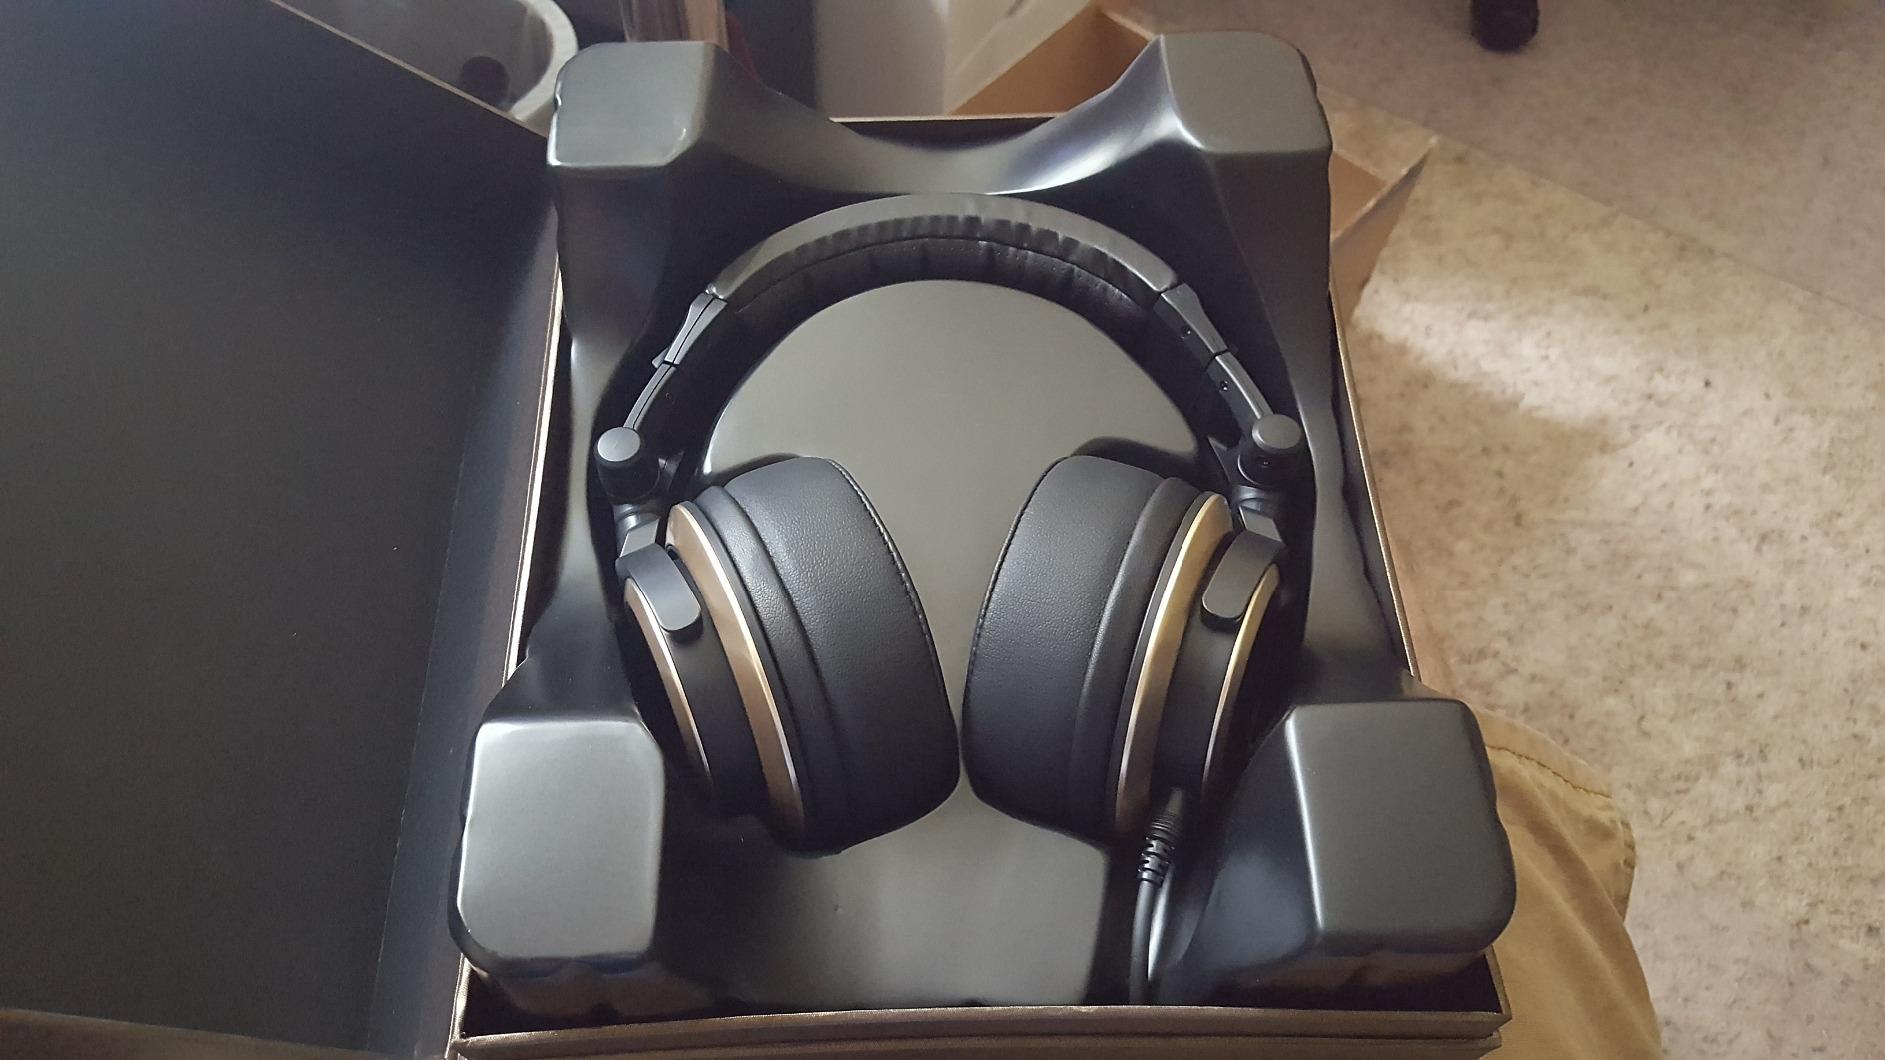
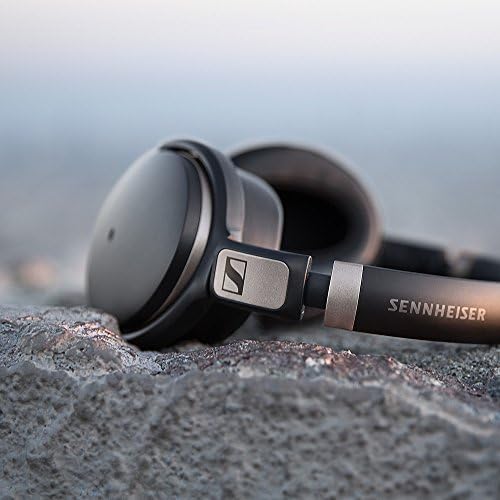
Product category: headphones
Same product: no